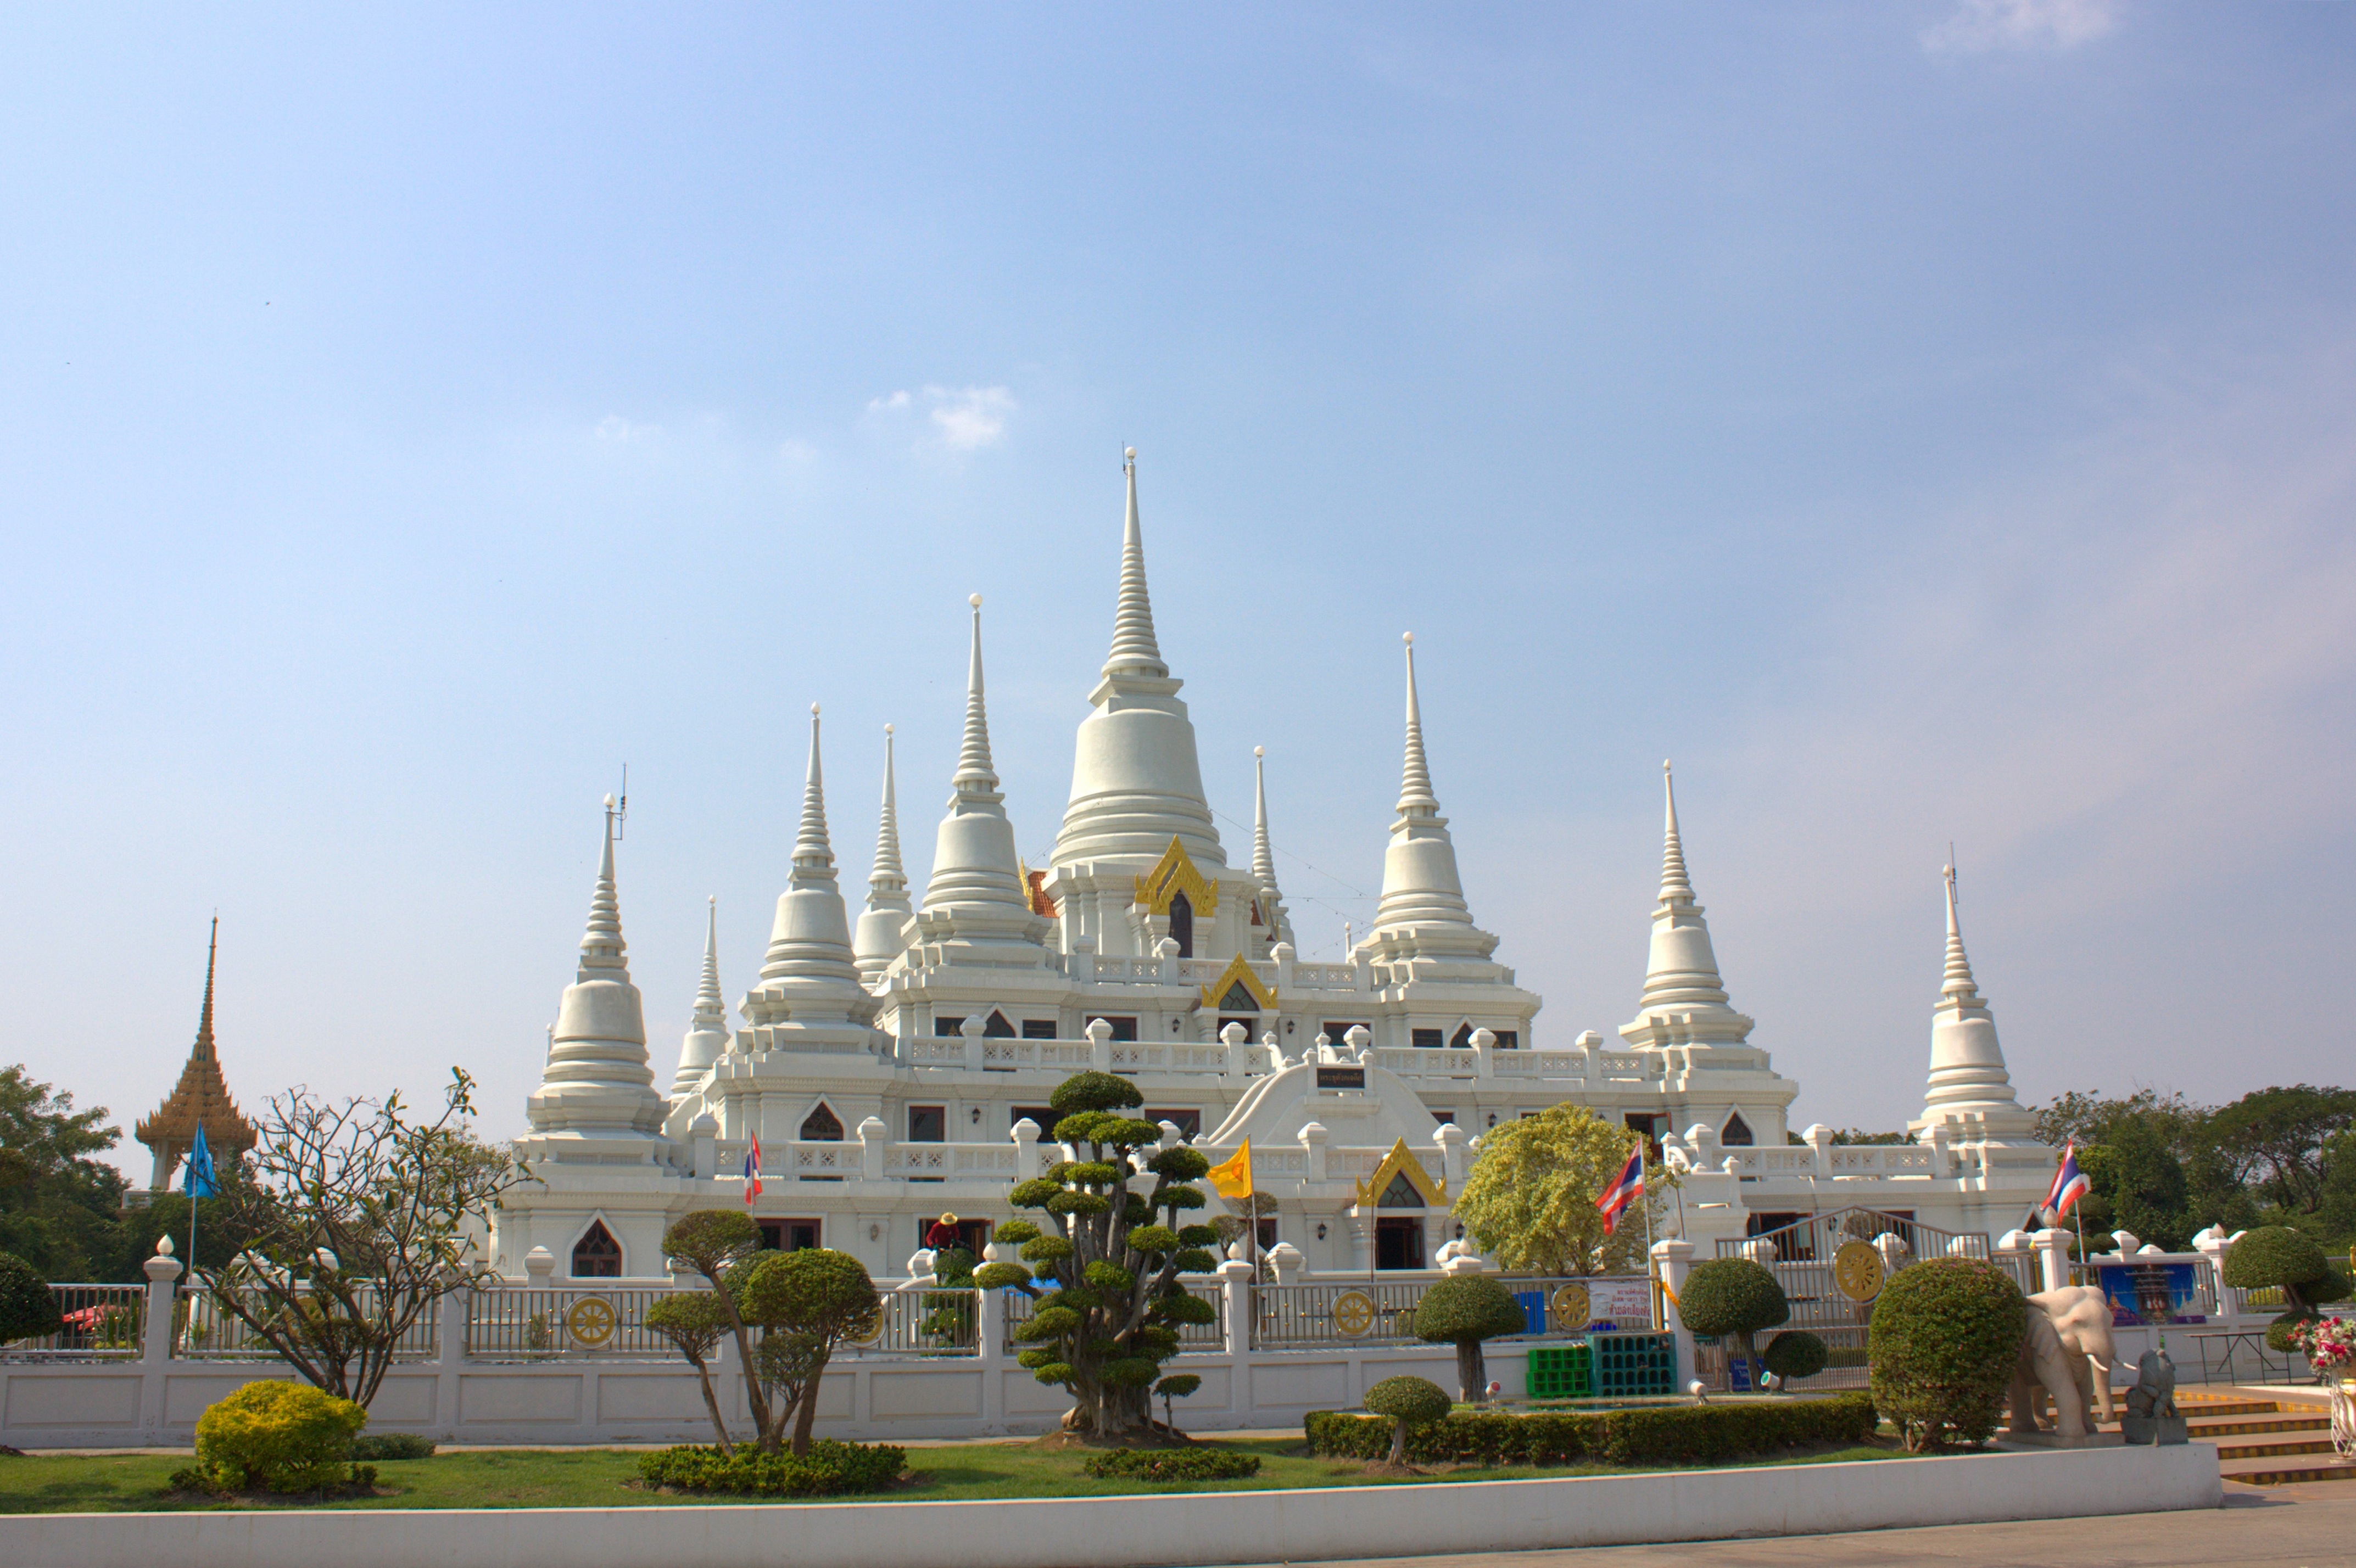
building, tower, buddhism, landmark, place of worship, temple, sanctuary, pagoda, wat, historic site